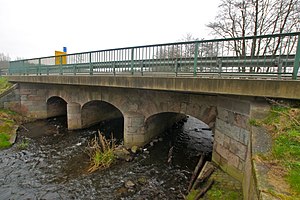
Bilsen
Bro over Pinnau i Bilsen
Bilsen er en by og en kommune i det nordlige Tyskland, beliggende i Amt Rantzau under Kreis Pinneberg. Kreis Pinneberg ligger i den sydlige del af delstaten Slesvig-Holsten.